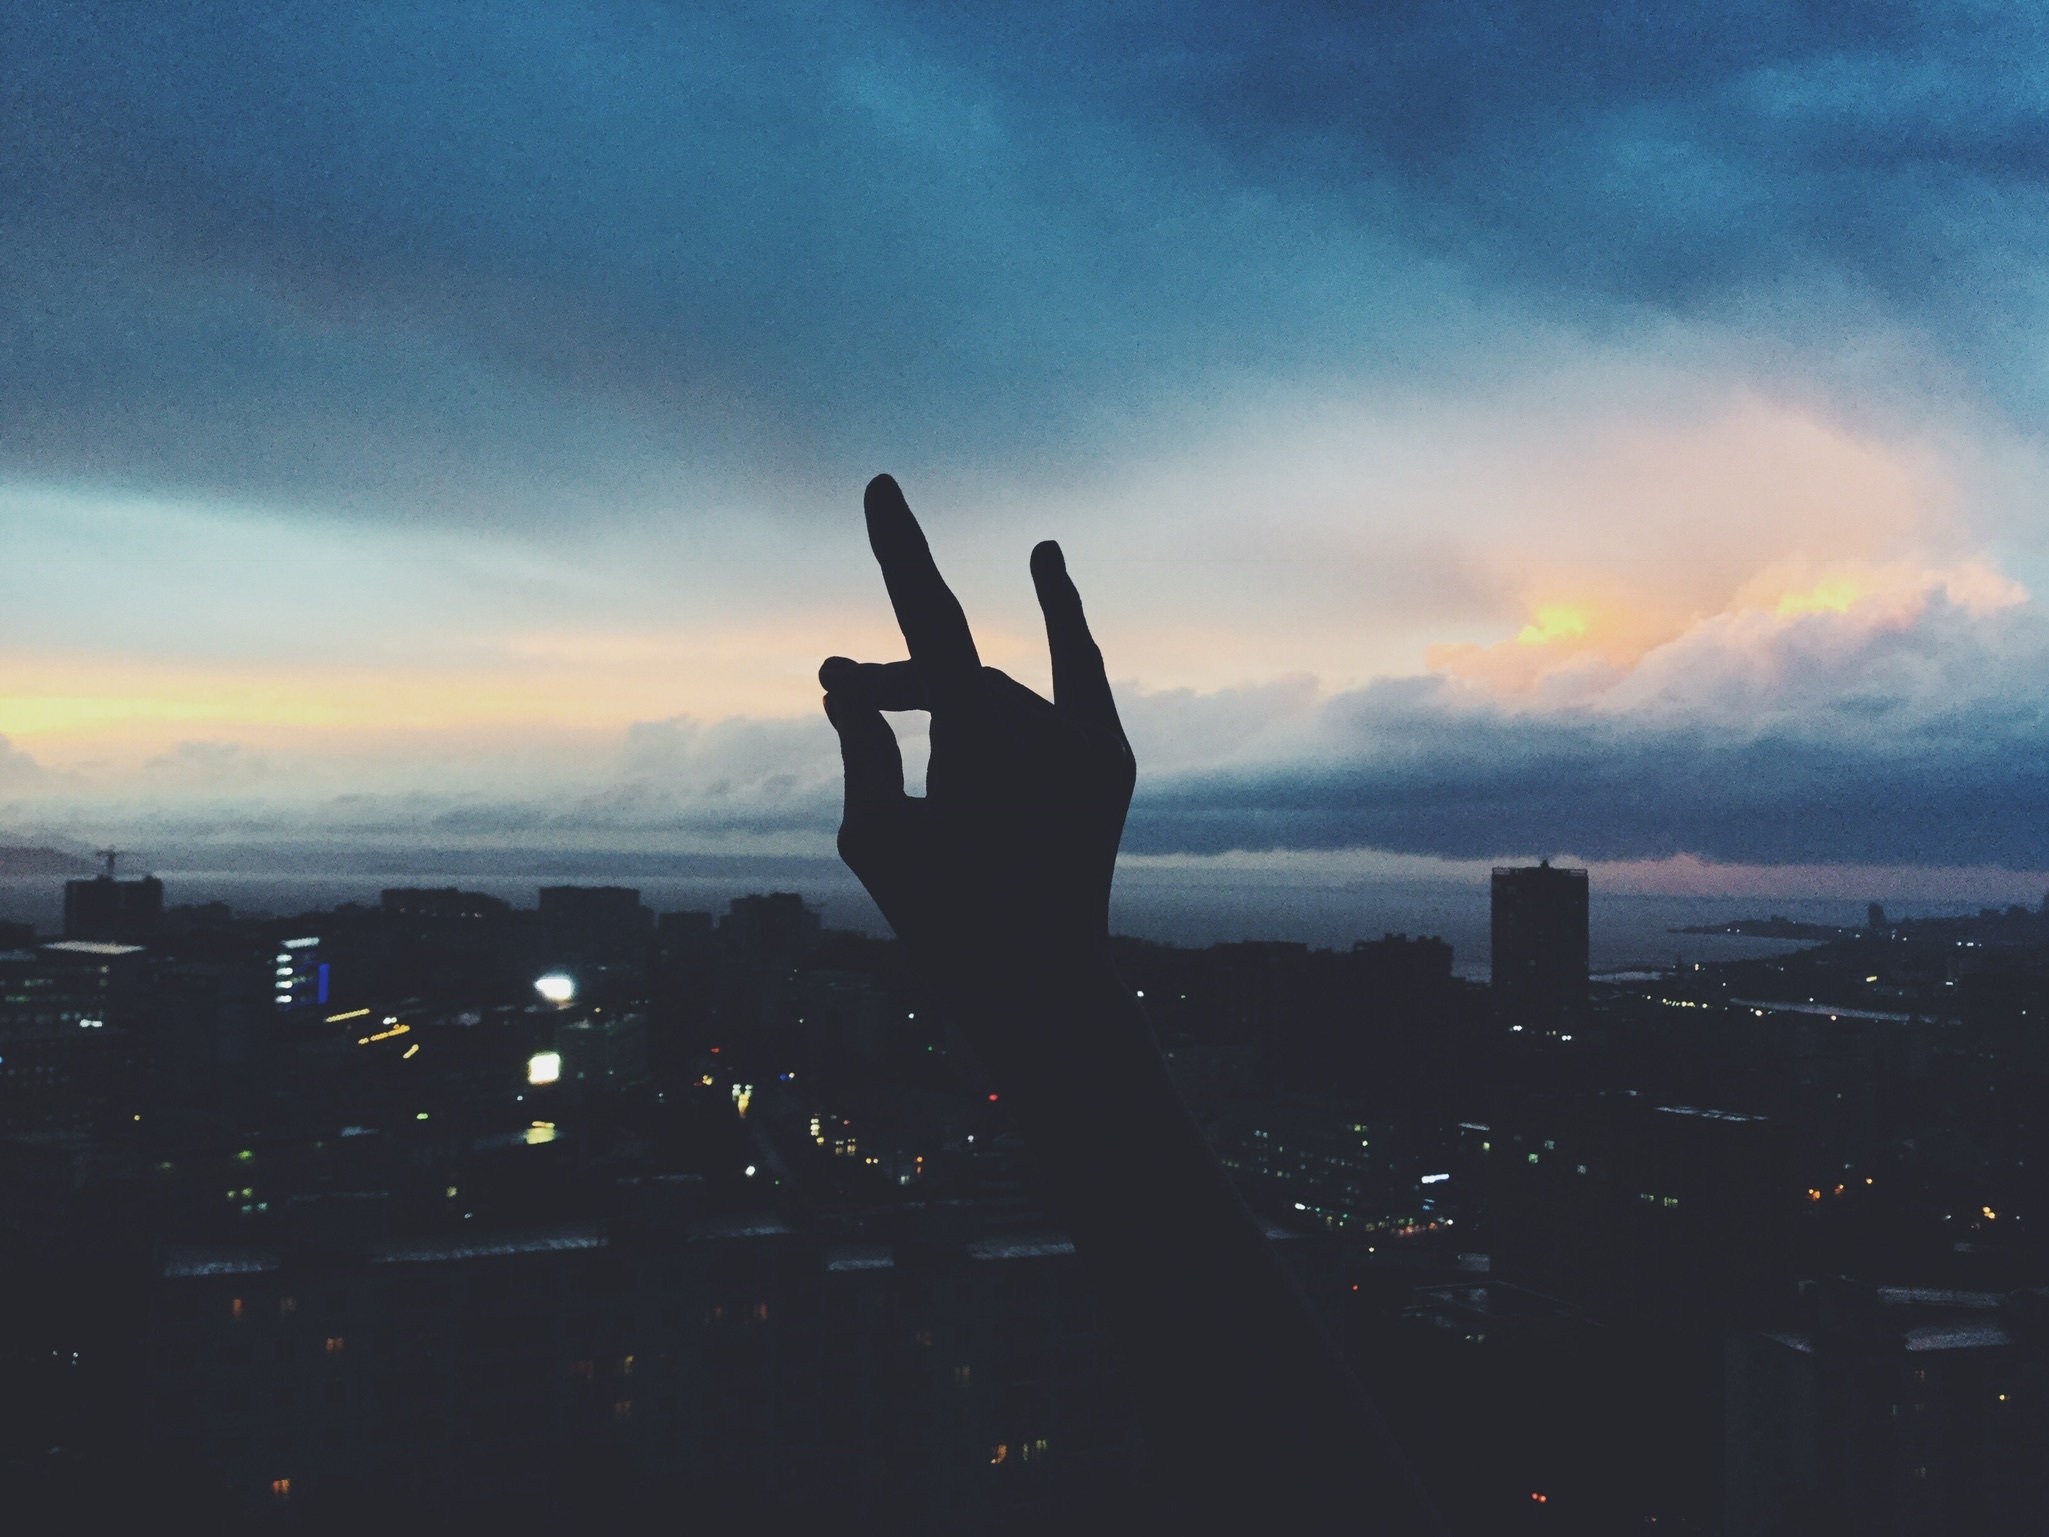
horizon, silhouette, cloud, sky, sunrise, sunset, skyline, sunlight, morning, dawn, atmosphere, dusk, evening, flight, darkness, atmospheric phenomenon, atmosphere of earth